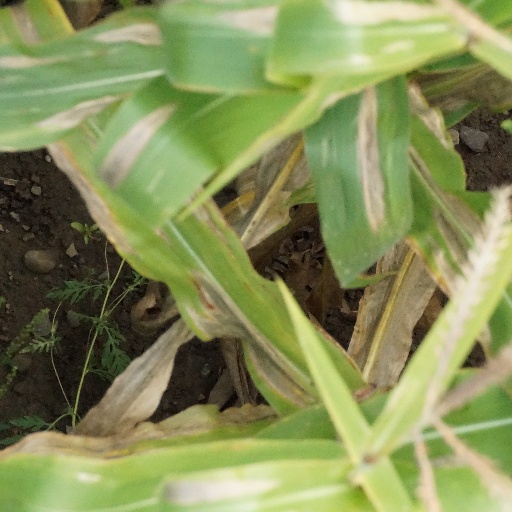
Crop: maize; corn